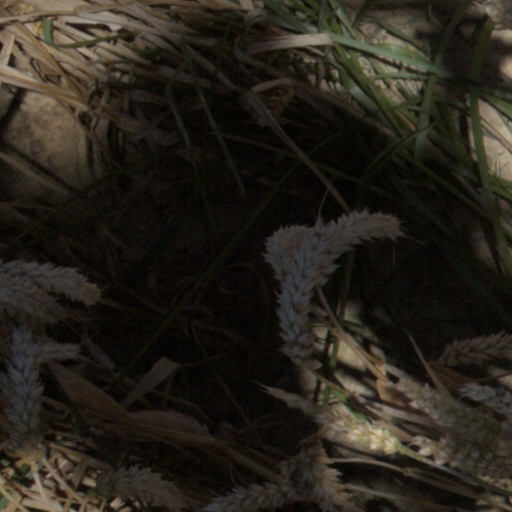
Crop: wheat